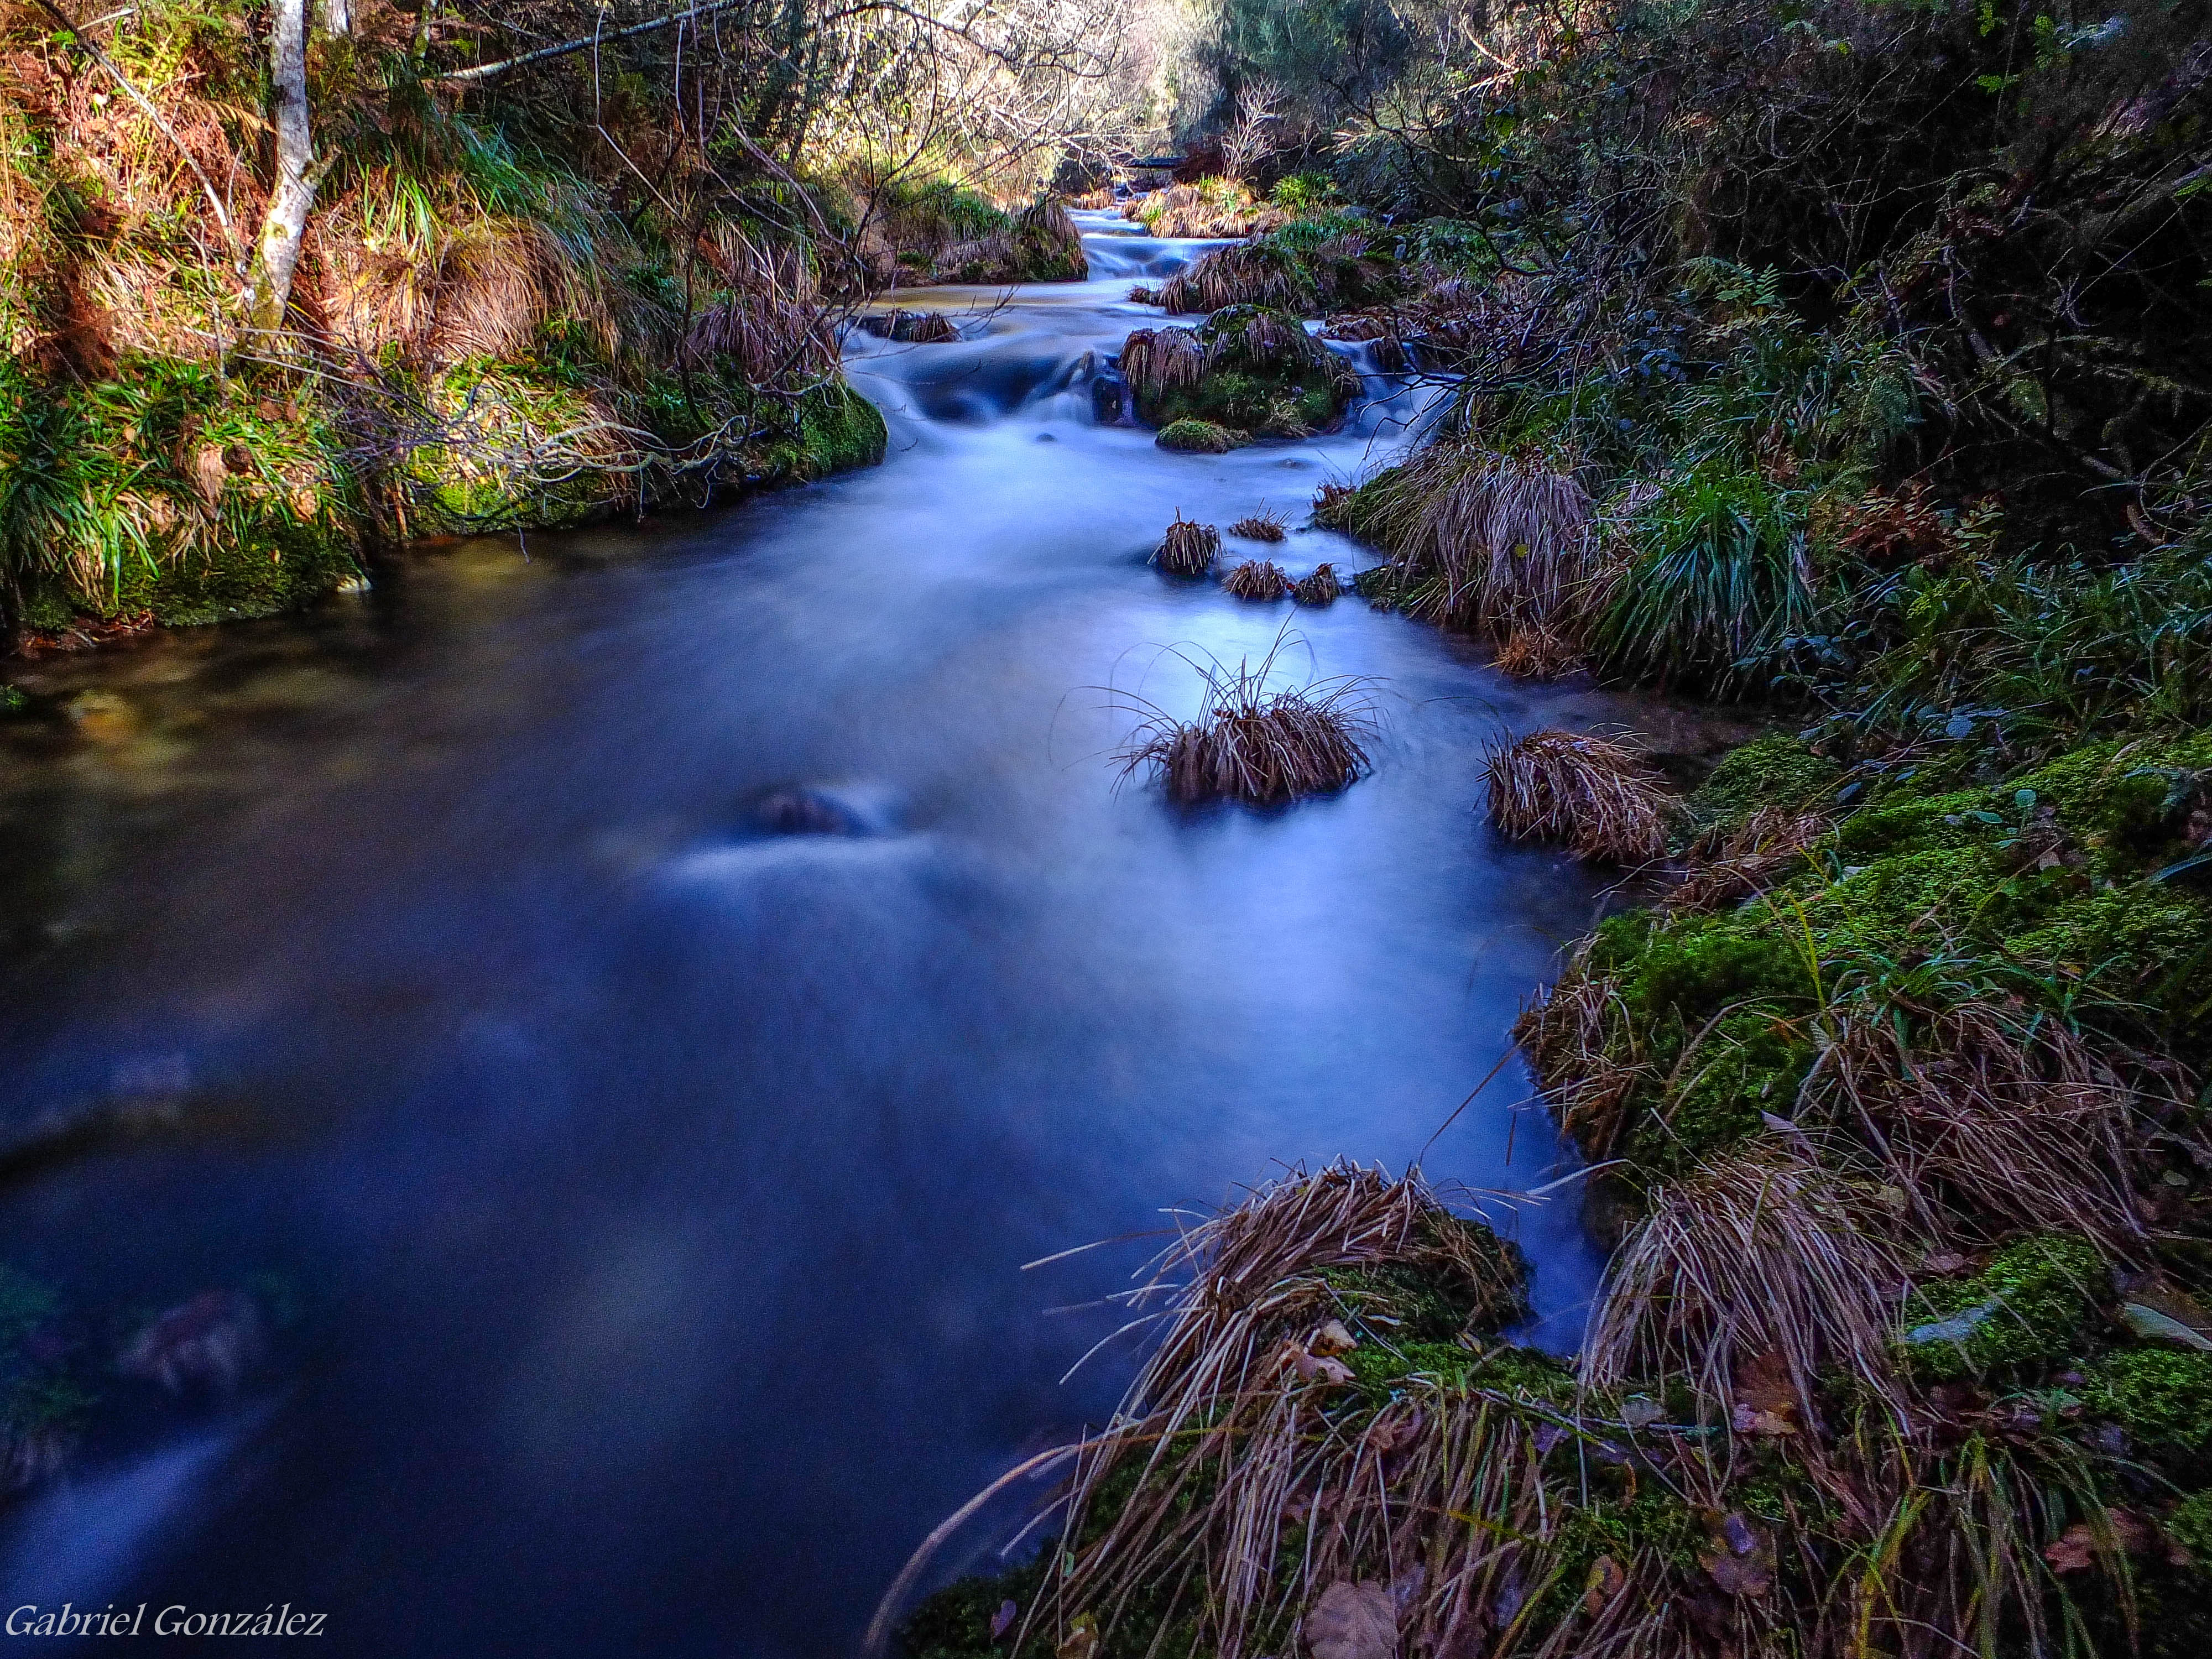
landscape, water, nature, forest, waterfall, creek, wilderness, river, stream, reflection, jungle, autumn, rapid, body of water, spain, vegetation, rainforest, galicia, pontevedra, paisajes, woodland, water feature, watercourse, espana, ggl1, gaby1, fujifilmxs1, rutadaliberdade, landform, pontevedragaliciaespa a, geographical feature